Fly Away Home

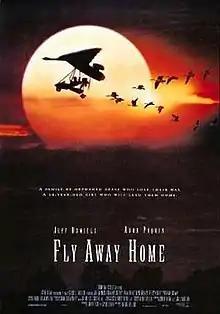
Theatrical release poster

Fly Away Home ( Flying Wild and Father Goose) is a 1996 family adventure drama film directed by Carroll Ballard. The film stars Anna Paquin, Jeff Daniels, and Dana Delany. "Fly Away Home" was released on September 13, 1996, by Columbia Pictures.